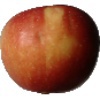
Label: braeburn_apple